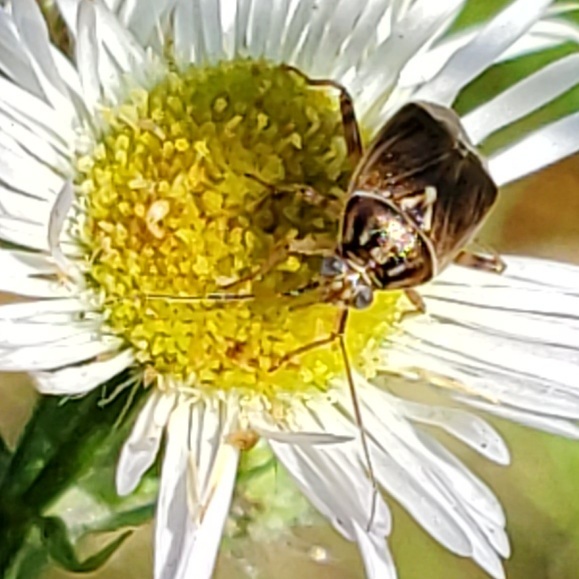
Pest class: lygus_bug